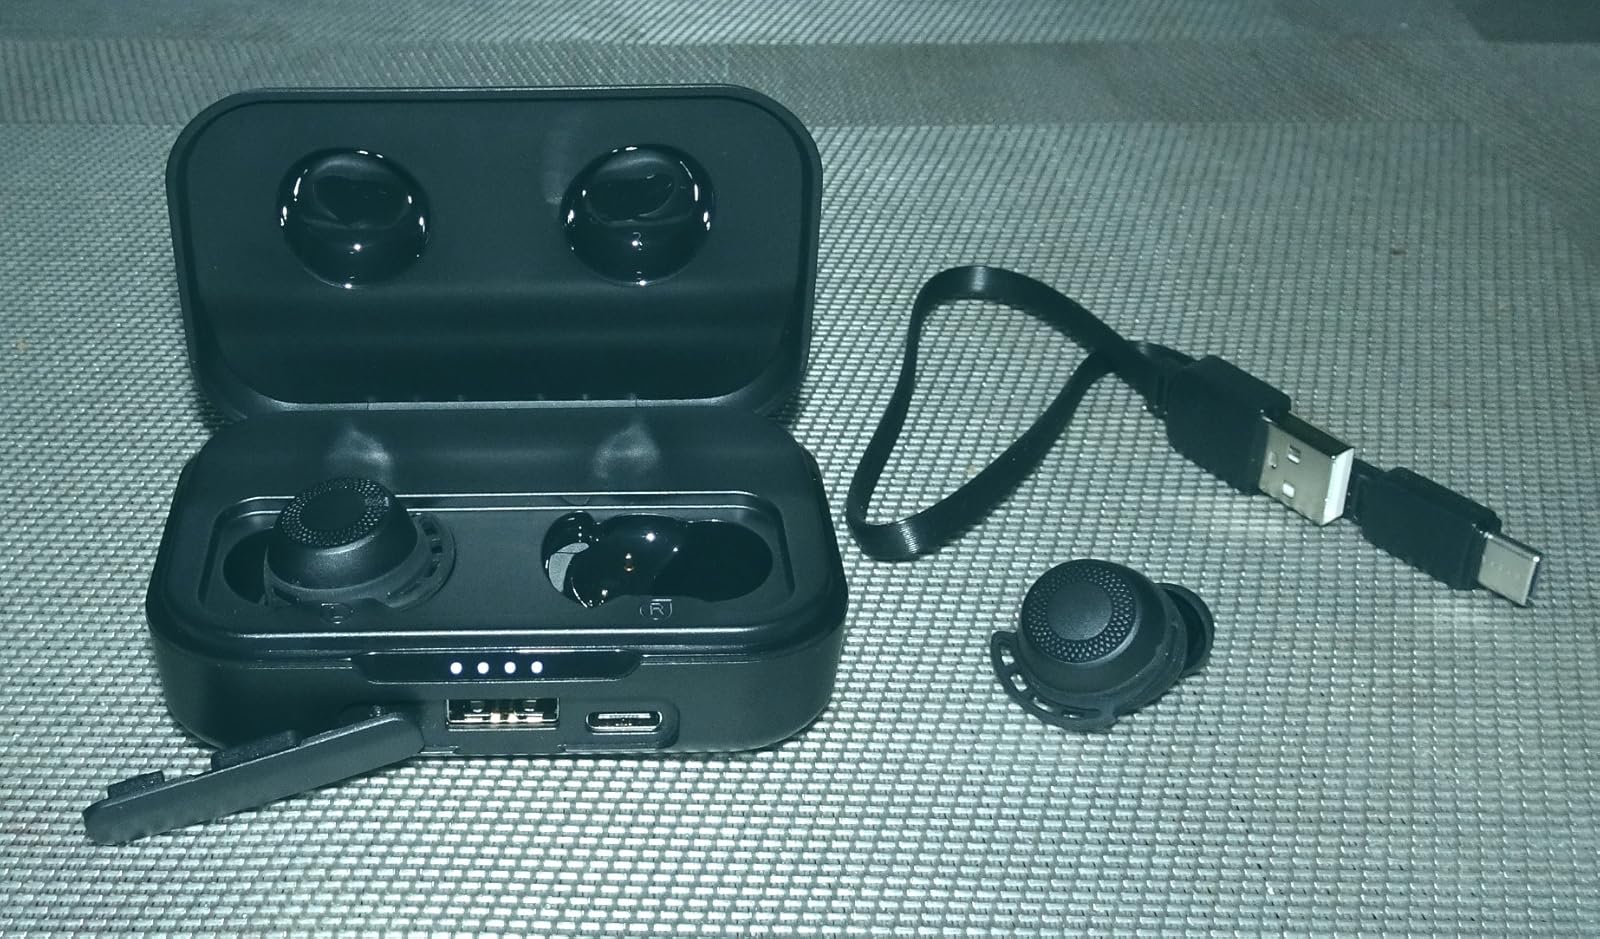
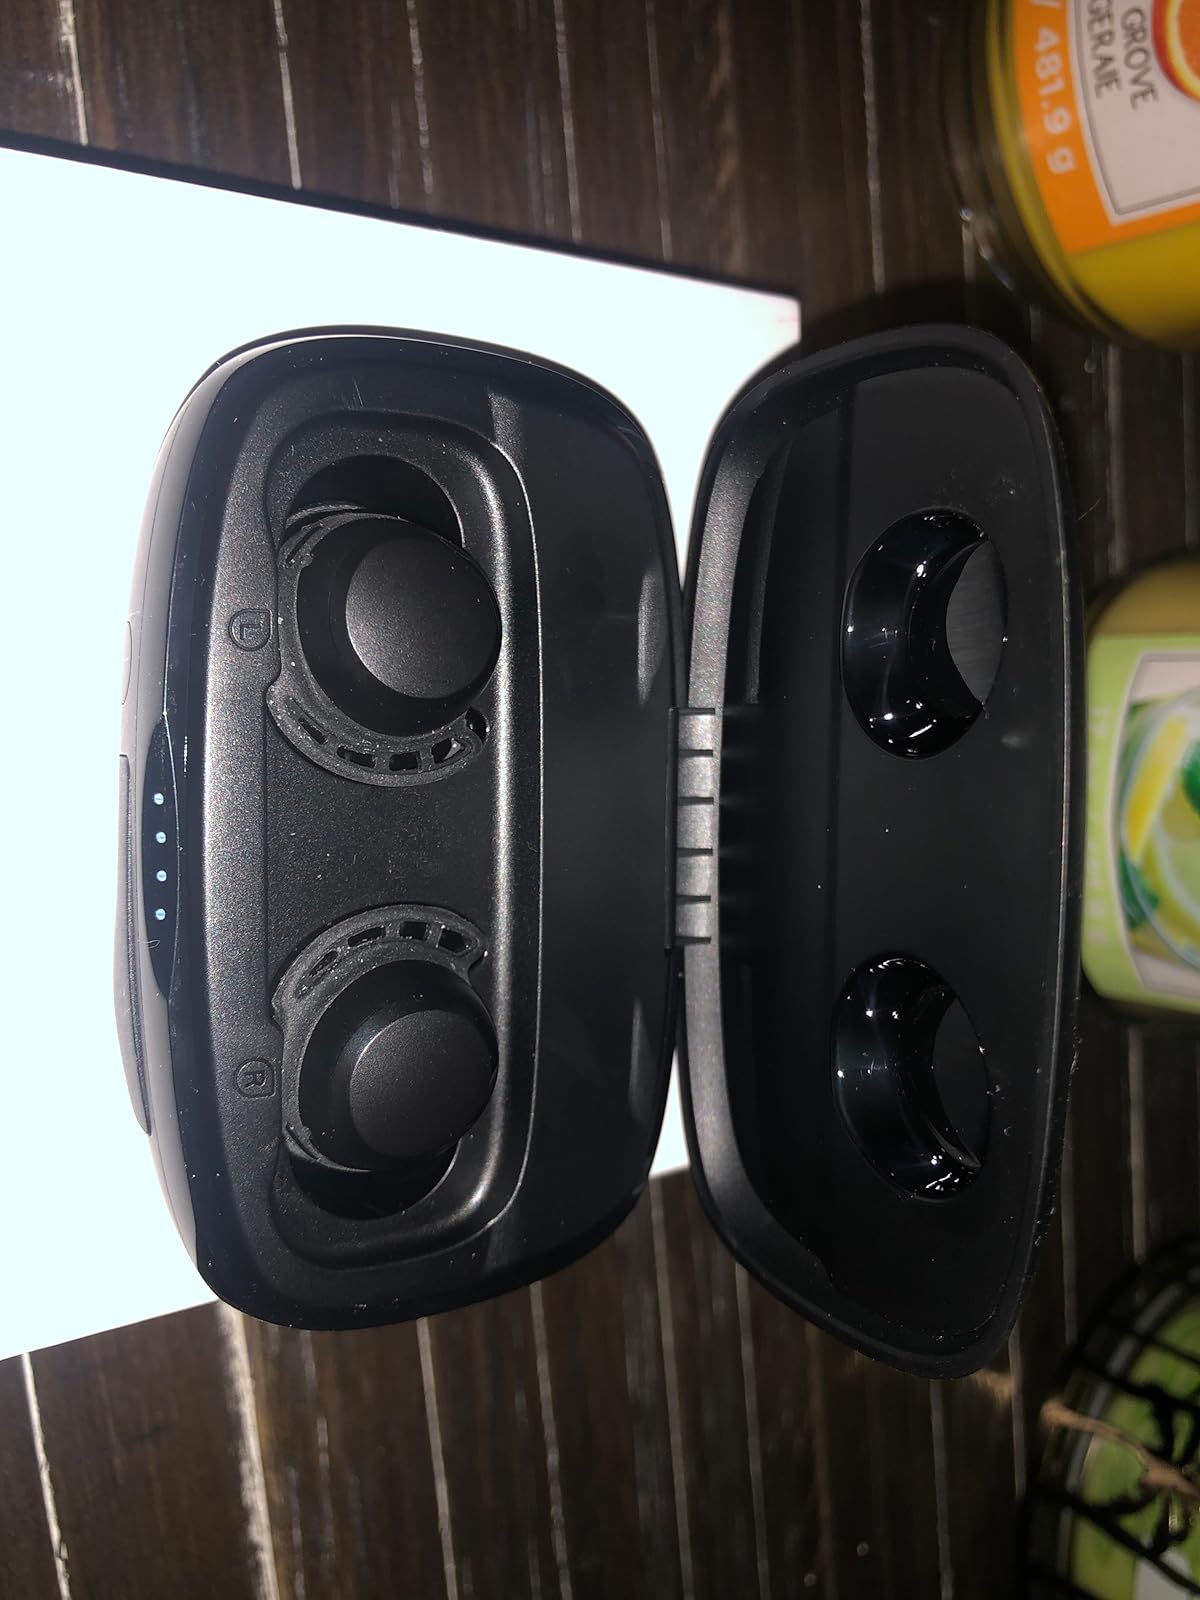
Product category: earbuds
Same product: no